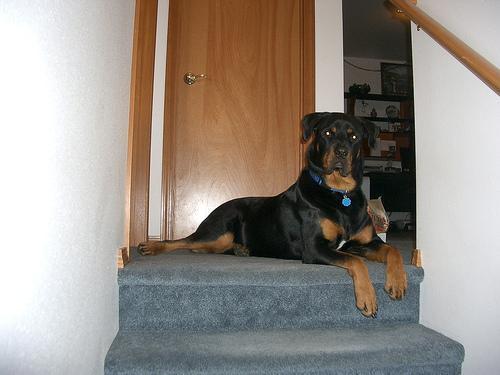
Rottweiler